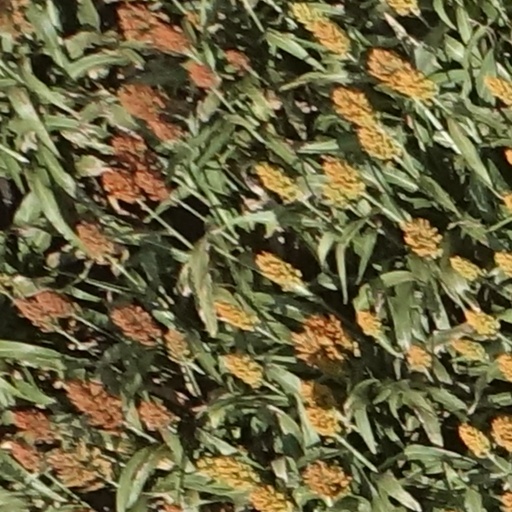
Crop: sorghum